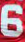
Number: 6